USTAR

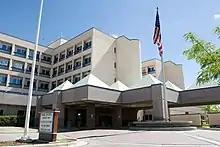

Located within the Granite Technical Institute (GTI) in Salt Lake City, the BioInnovations Gateway (BiG) project combines business incubation with workforce development. Up to seven companies will access biotech and engineering equipment used in the biomanufacturing and biotechnology programs of Salt Lake Community College (SLCC) and Granite School District.